Thomas Masterman Winterbottom

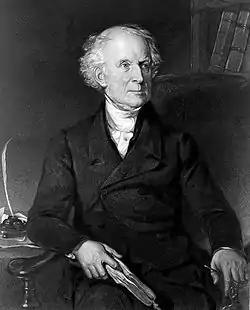
Thomas Masterman Winterbottom

Dr. Thomas Masterman Winterbottom (26 March 1766, in South Shields – 8 July 1859) was an English physician, philanthropist and abolitionist remembered for describing African trypanosomiasis and the associated Winterbottom's sign.